Big Gigantic

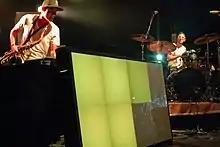
Big Gigantic Show

Big Gigantic are an American instrumental electronic hip hop and jazz musical duo based in Boulder, Colorado.